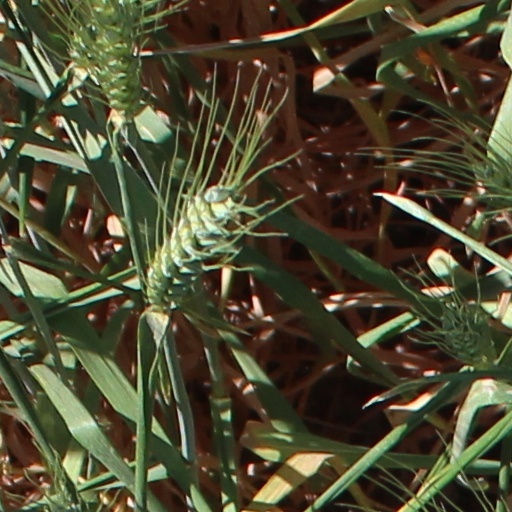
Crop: wheat